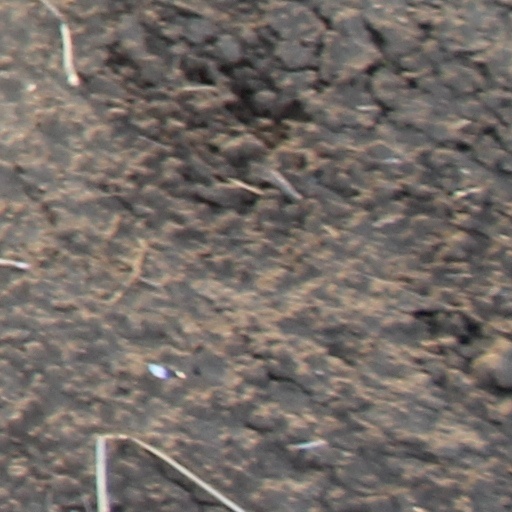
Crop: wheat